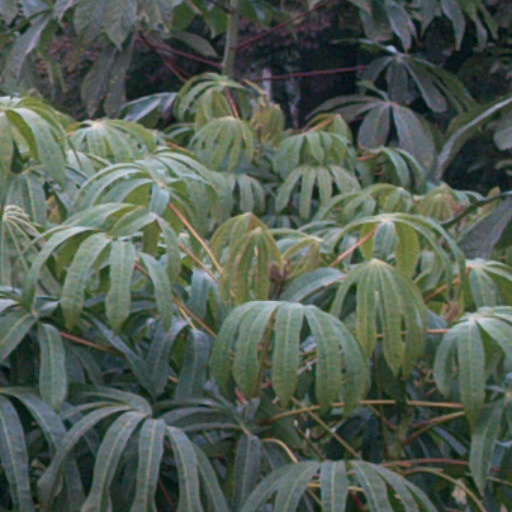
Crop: cassava